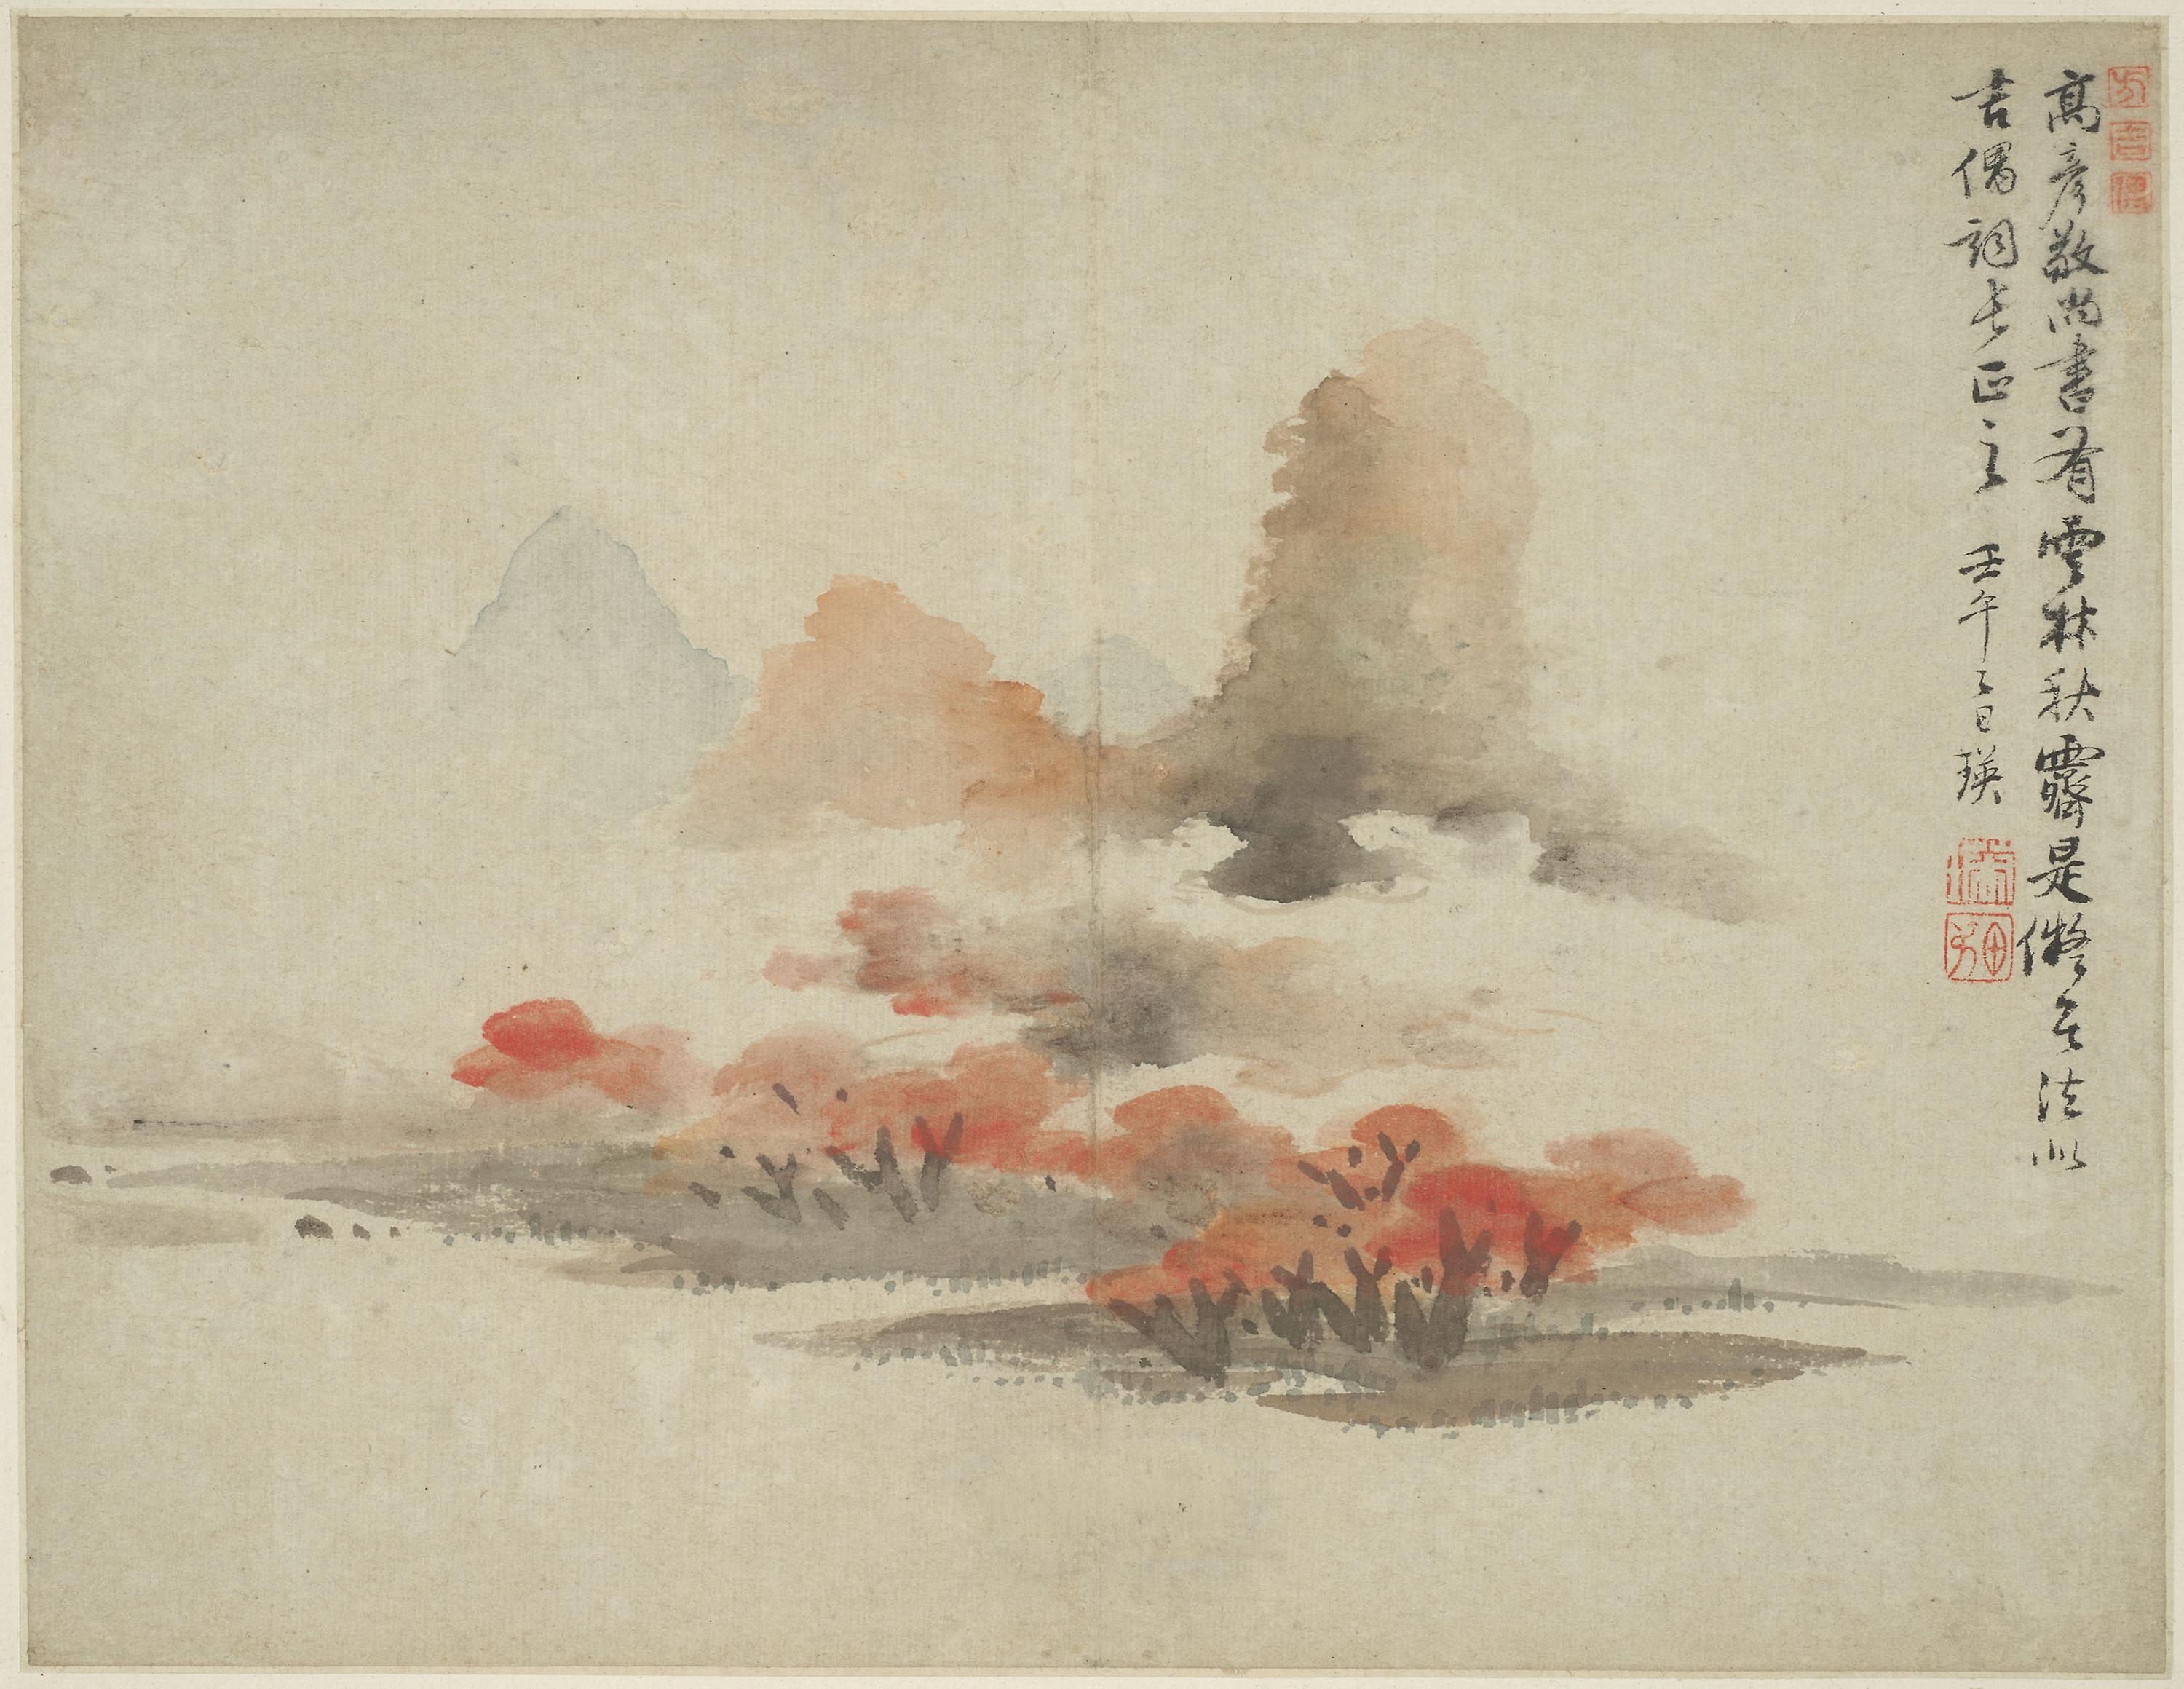
watercolor paint, painting, paint, dust, visual arts, art, artwork